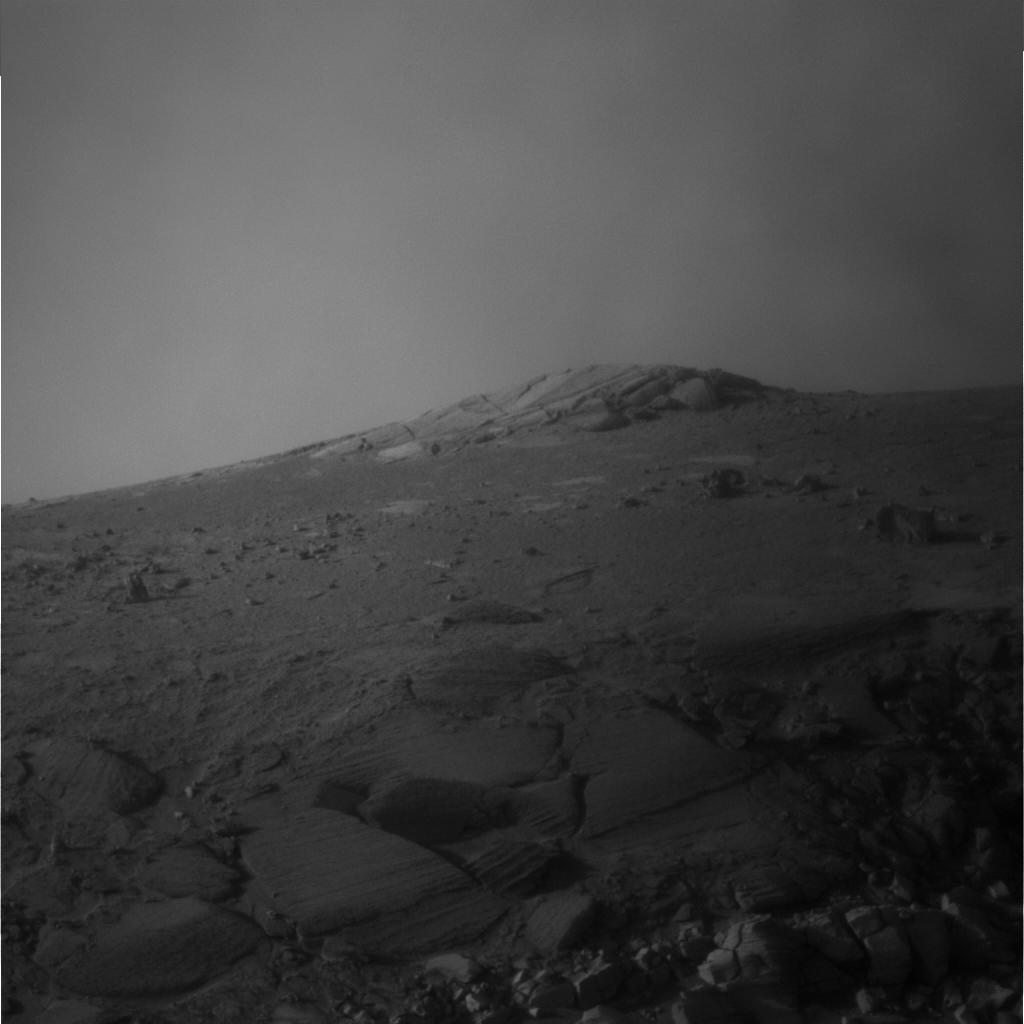
Surface features visible: Rock Outcrops, Clasts, Rock (Linear Features), Soil, Sky, Nearby Surface